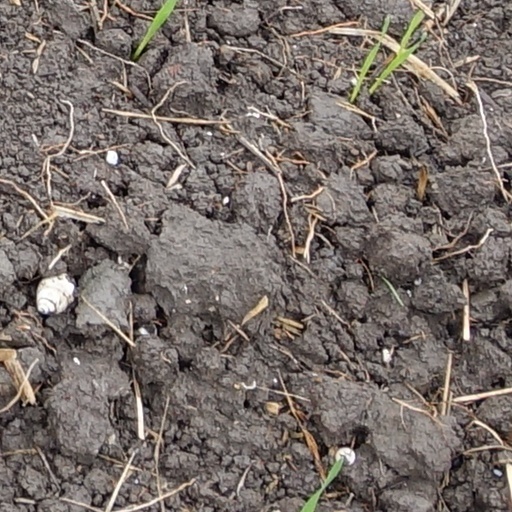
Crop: wheat